Apprenticeship in the United States

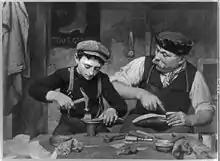
A shoe repairman and his young apprentice.

In the United States, education officials and nonprofit organizations who seek to emulate the apprenticeship system in other nations have created school to work education reforms. They seek to link academic education to careers. Some programs include job shadowing, watching a real worker for a short period of time, or actually spending significant time at a job at no or reduced pay that would otherwise be spent in academic classes or working at a local business. Some legislators raised the issue of child labor laws for unpaid labor or jobs with hazards.